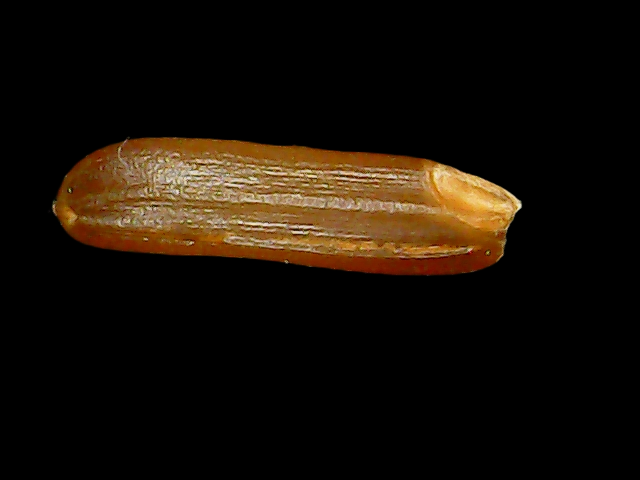
Rice variety: Binadhan20